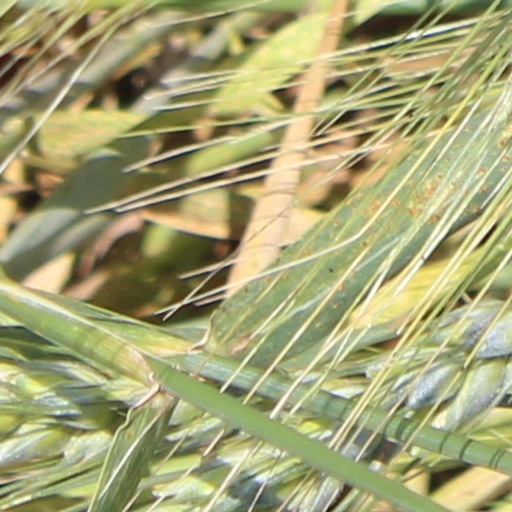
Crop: wheat